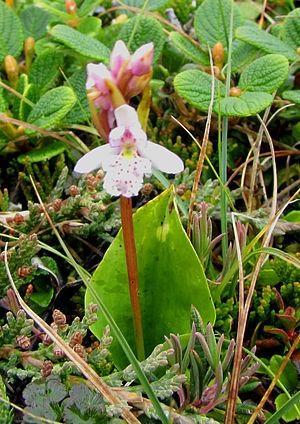
L'Orchis à feuille ronde est une plante herbacée de la famille des Orchidaceae.